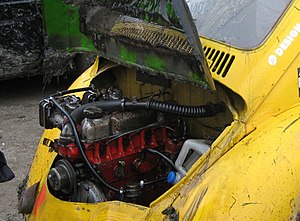
Langsliggende motor
Langsliggende Volvo-motor i en Volkswagen Type 1
Langsliggende motor kaldes det, når motoren i et køretøj er monteret i eller modsat køreretningen, altså med krumtapakslen/svinghjulet pegende fremad eller bagud. Dette forekommer hyppigst på baghjulstrukne biler med frontmotor samt biler med hækmotor og centermotor. Alle biler med hækmotor har motoren monteret modsat køreretningen med gearkassen oven over bagakslen. I visse ældre forhjulstrukne biler som f.eks. Saab Sonett og Saab 99 samt de fleste Audi-modeller kan motoren være monteret på langs med svinghjulet modsat køreretningen og drive forhjulene med gearkassen monteret neden under eller foran motoren. I dag har de fleste personbiler motoren monteret på tværs, som driver forhjulene da det tager mindre plads end hvis motoren er monteret på langs.